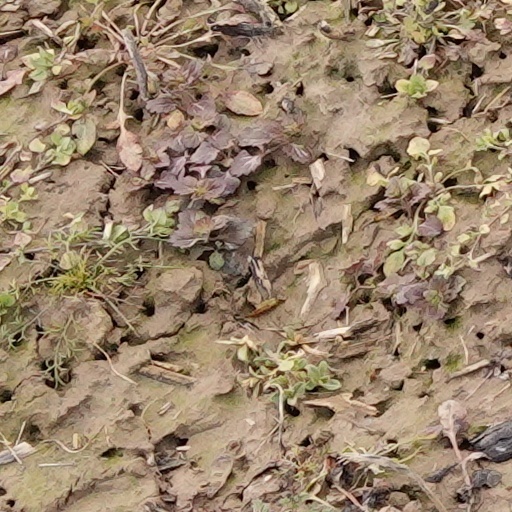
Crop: wheat